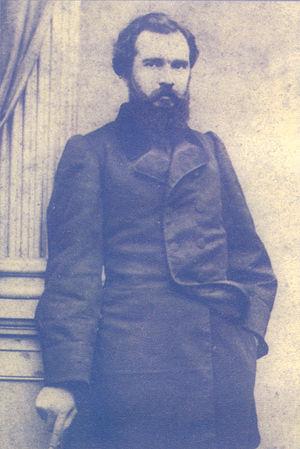
Francisco Antonino Vidal, né le 14 mai 1827 à San Carlos et mort le 7 février 1889 à Montevideo, est un médecin et un homme d'État uruguayen.